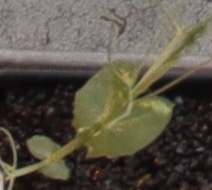
Label: Field Pea